Craig Bellamy

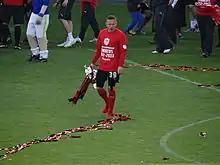
A footballer holding a trophy

The death of Speed and the breakup of Bellamy's marriage prompted him to return to Cardiff to be closer to his children, despite new Liverpool manager Brendan Rodgers offering him the chance to stay. Talks over a possible transfer began and on 10 August 2012, Bellamy completed his free transfer to Cardiff City on a two-year deal. He made the first appearance of his second spell a week later in a 1–0 win against Huddersfield Town. After one further appearance, he requested time off to deal with personal and injury issues and did not return to the first team until mid September. On his return, Bellamy scored with a free kick against Leeds United; Cardiff won the game 2–1. Bellamy was injured during a league match against Watford in October; damage to his ankle ligaments ruled him out for nearly a month.